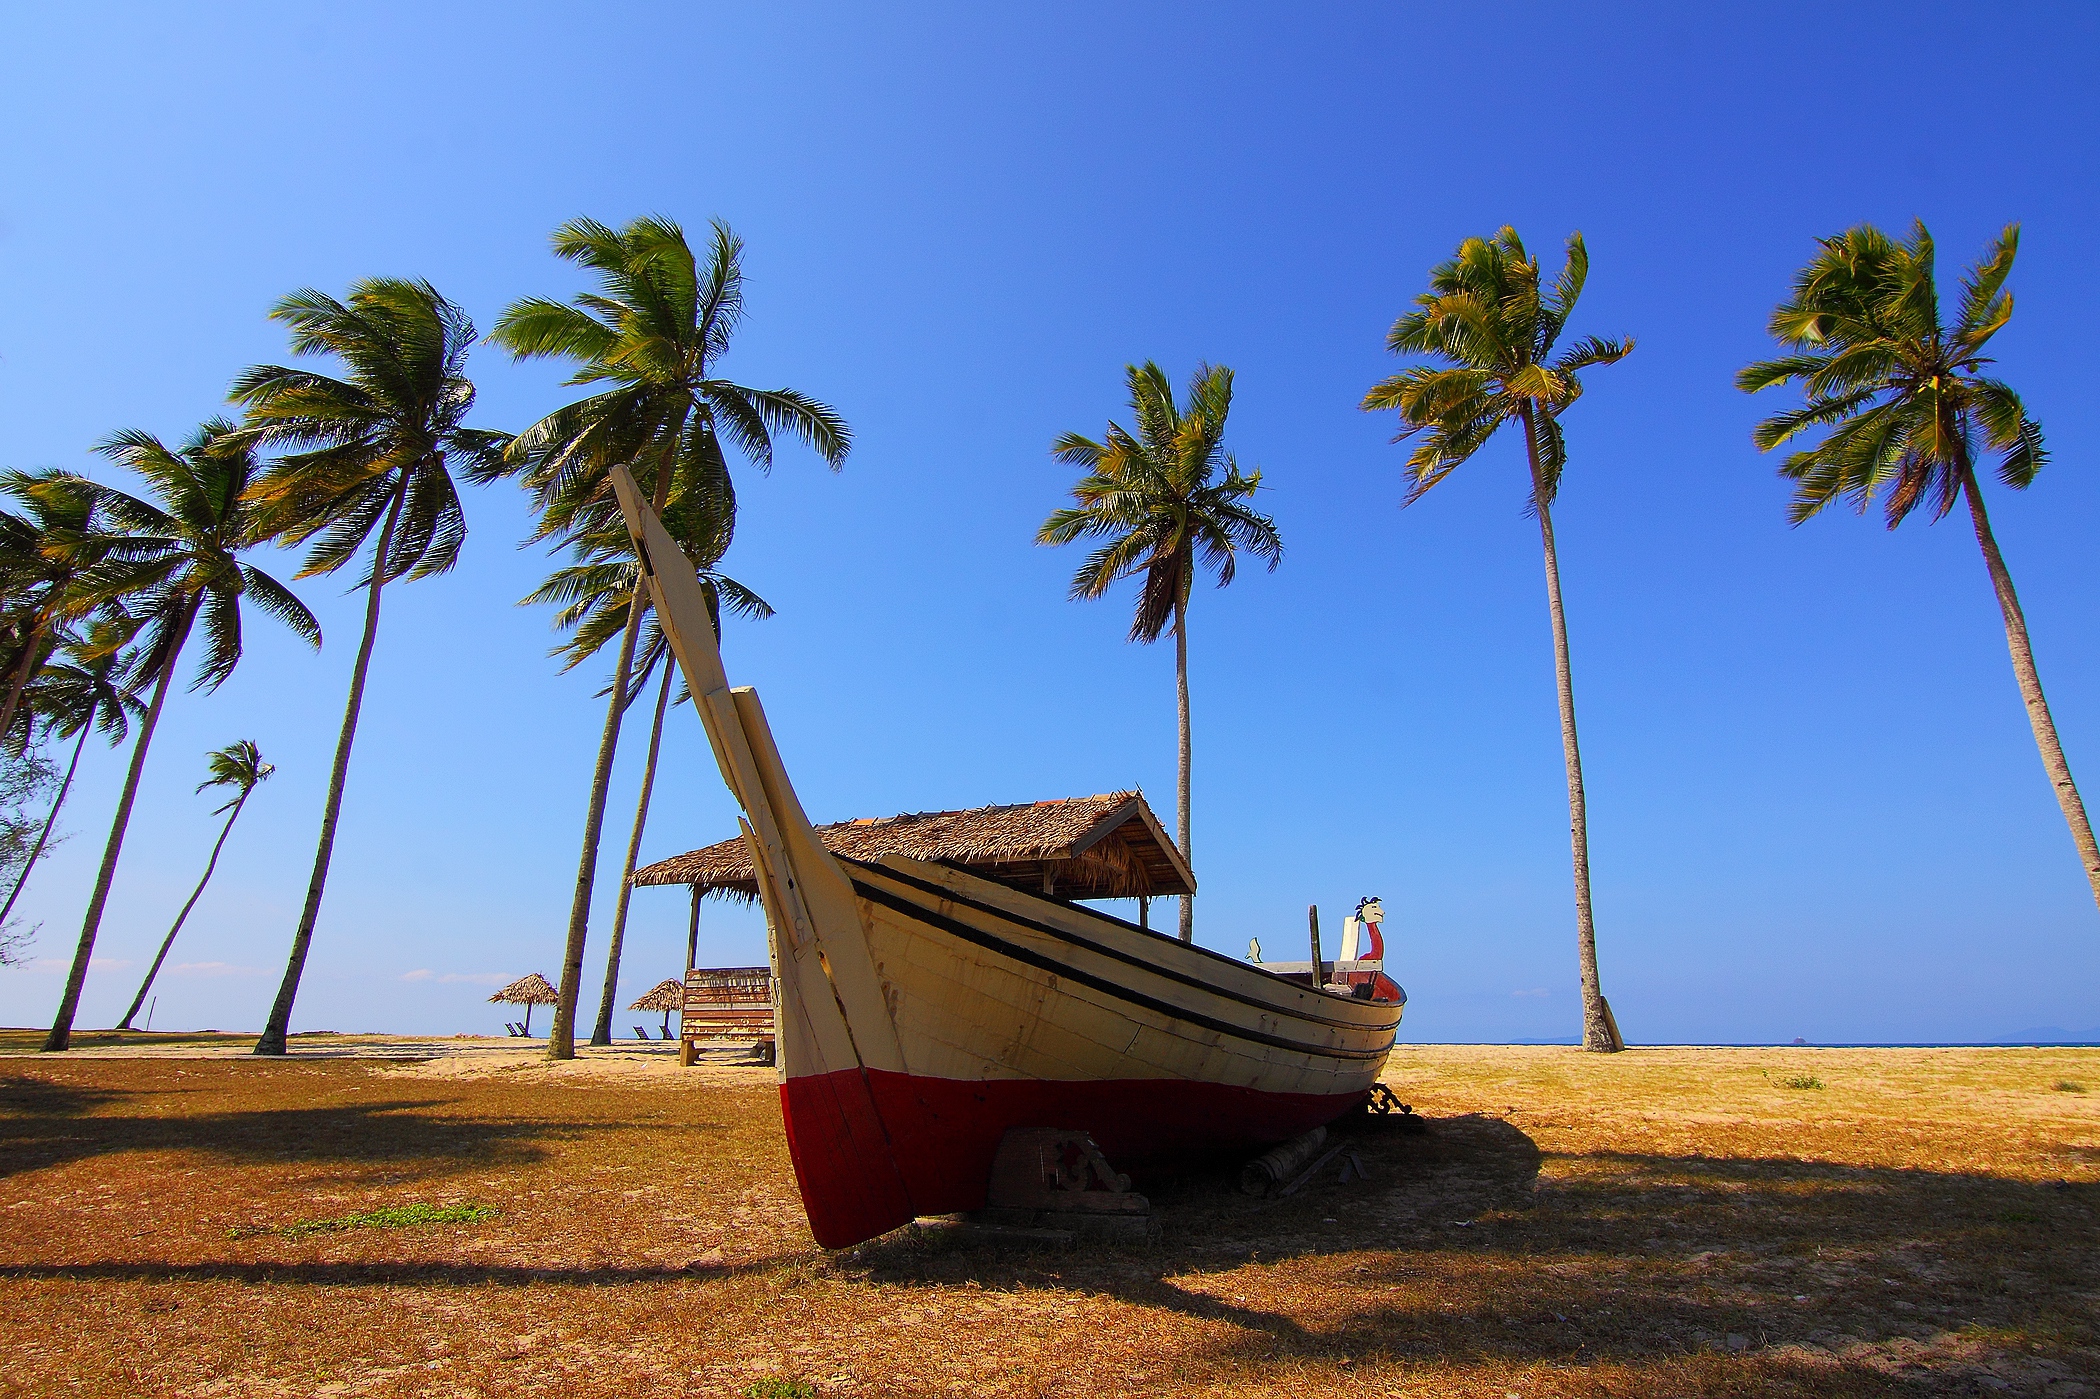
water transportation, tree, beach, palm tree, tropics, sky, arecales, sand, shore, vacation, vehicle, mode of transport, sea, boat, woody plant, ocean, tourism, coast, plant, travel, adaptation, coastal and oceanic landforms, landscape, caribbean, coconut, leisure, bay, watercraft